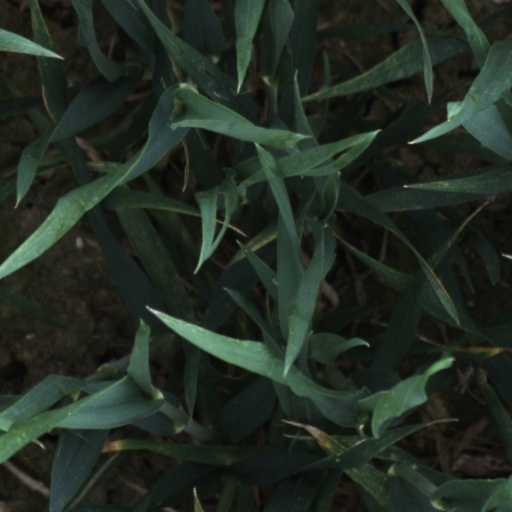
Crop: wheat